2022 Boston Red Sox season

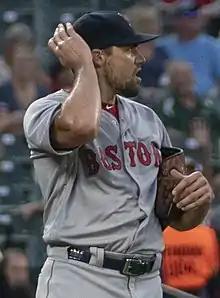
Opening Day starter Nathan Eovaldi

Rain caused Boston's first game to be postponed from April 7 to April 8. Nathan Eovaldi started the opener, as he had done the prior two seasons, lasting five innings while allowing three runs on five hits and striking out seven batters. The Red Sox scored three runs in the top of the first inning, and the Yankees responded with two runs in the bottom of the inning, and later tied the game with a run in the bottom of the fourth. With the score tied at 4–4 after nine innings, the teams each scored a single run in the 10th inning, and New York won the game with a run in the bottom of the 11th inning. Kutter Crawford took the loss; Rafael Devers homered. New York won the second game of the series, 4–2. Boston starter Nick Pivetta took the loss after allowing four runs on four hits in innings; Alex Verdugo homered. The Red Sox won the third and final game of the series, 4–3, although they were out-hit by the Yankees, 11–5. Starter Tanner Houck went innings, allowing three runs on three hits. Crawford, the second of five relievers, got the win; Jake Diekman pitched the ninth inning and got the save. Bobby Dalbec homered.